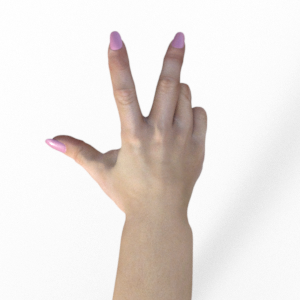
Label: scissors